HAL Basant

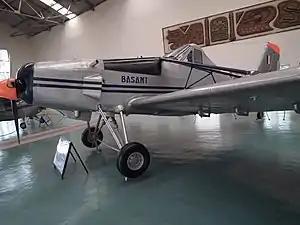

The Hindustan Aeronautics HA-31 Basant is a 1970s Indian agricultural monoplane built by Hindustan Aeronautics.